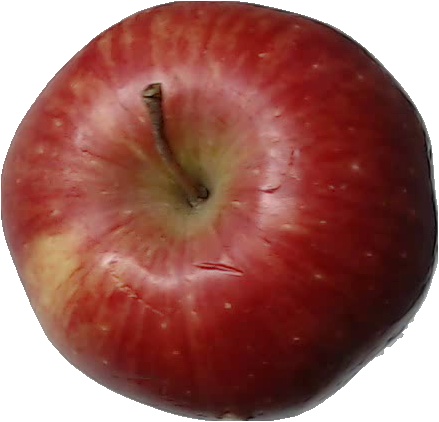
Label: apple_red_1